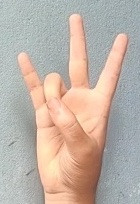
ASL sign: 7